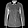
Label: Shirt